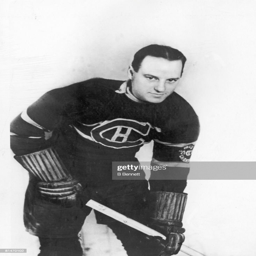
publicity portrait of ice hockey left winger .